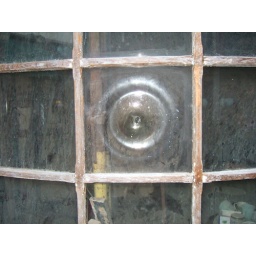
Old glass window in Mayfair, London